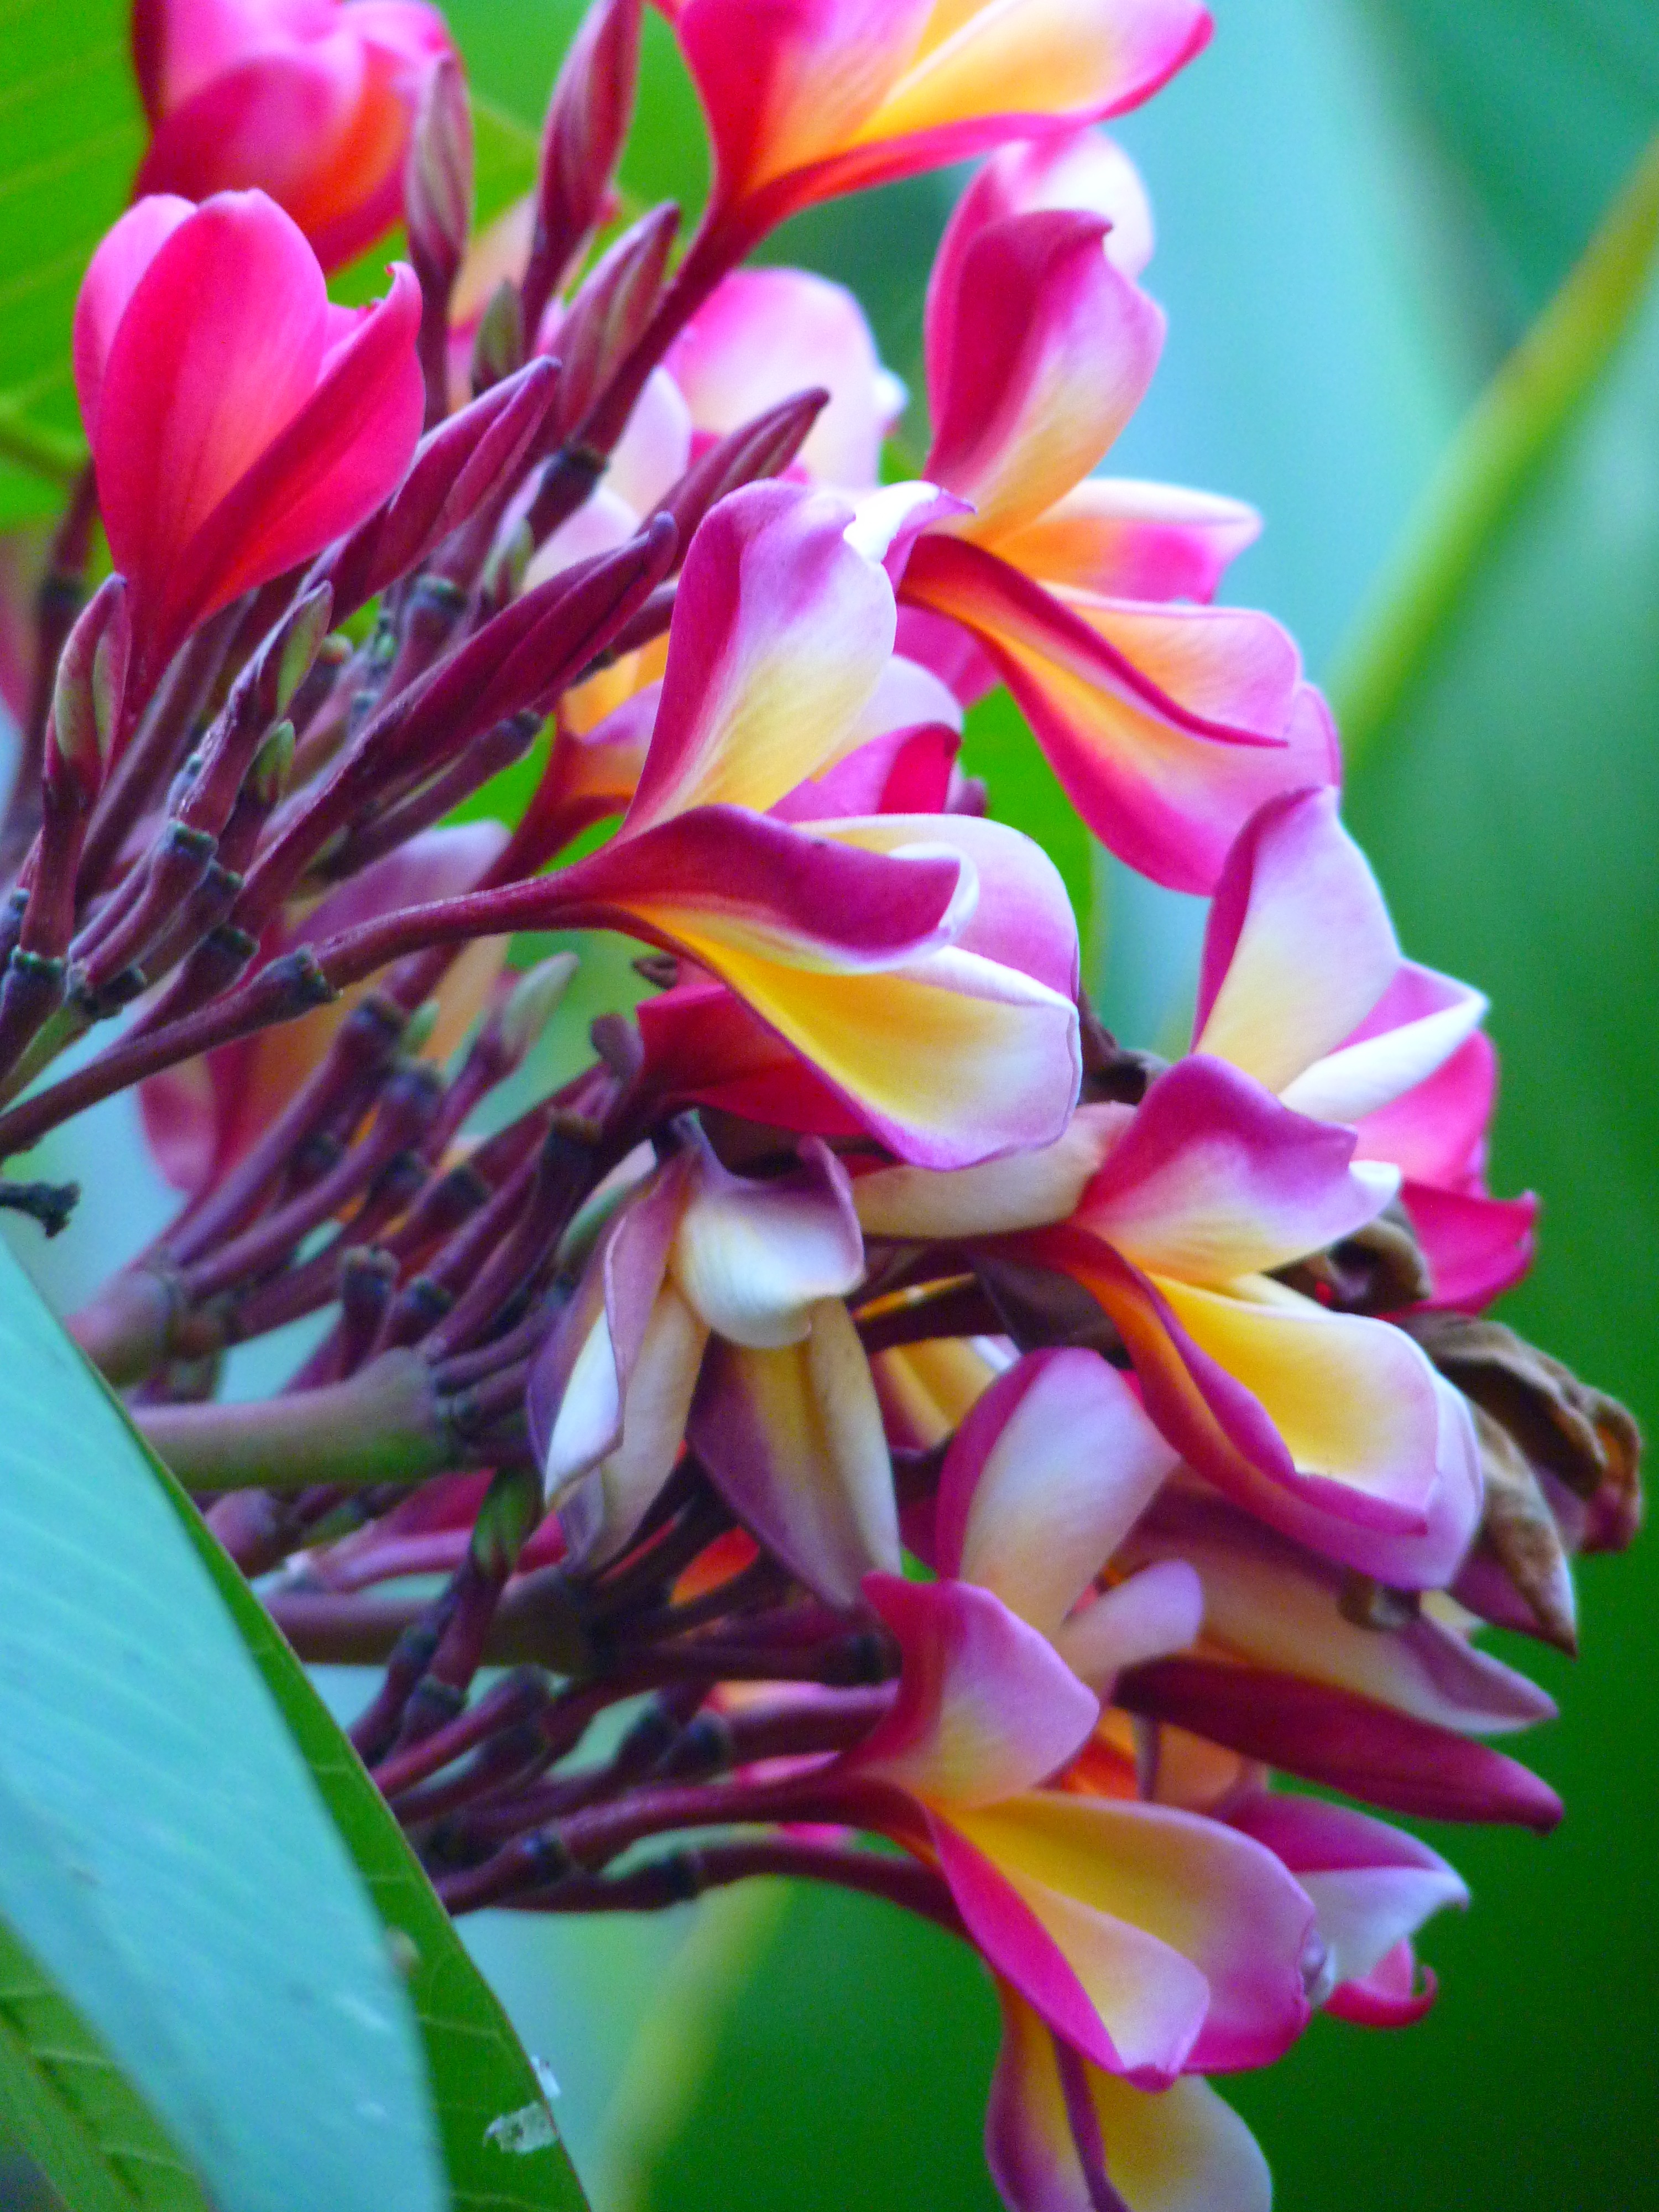
blossom, plant, flower, petal, bloom, botany, flora, macro photography, frangipani, flowering plant, temple tree, land plant, red frangipani